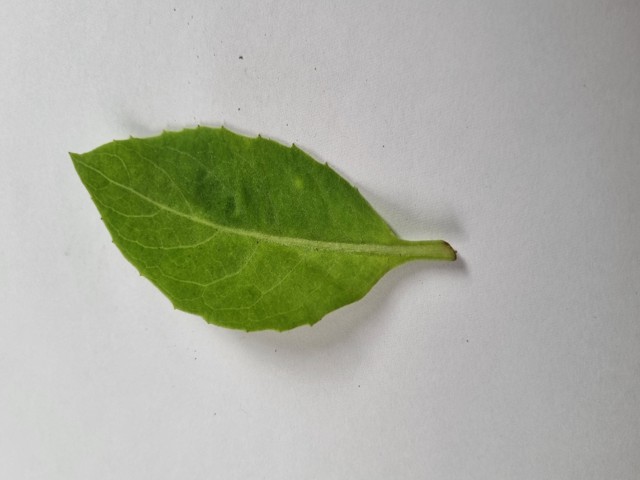
Plant: gainura